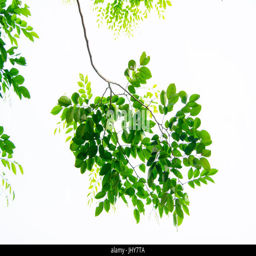
the branches and leaves are green on a white background , clipping path